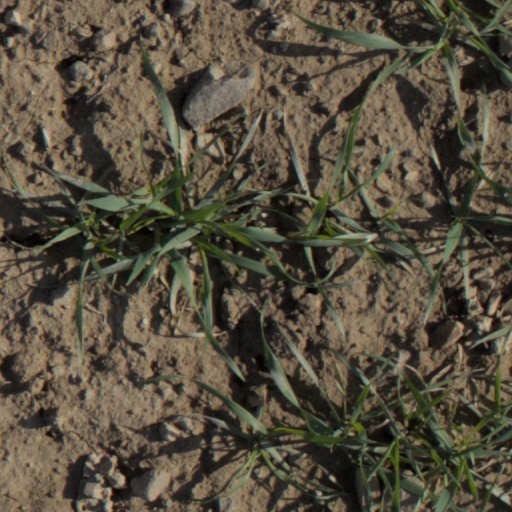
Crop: wheat